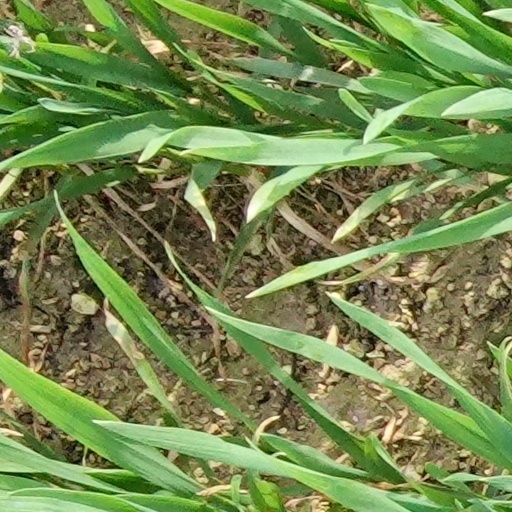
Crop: wheat